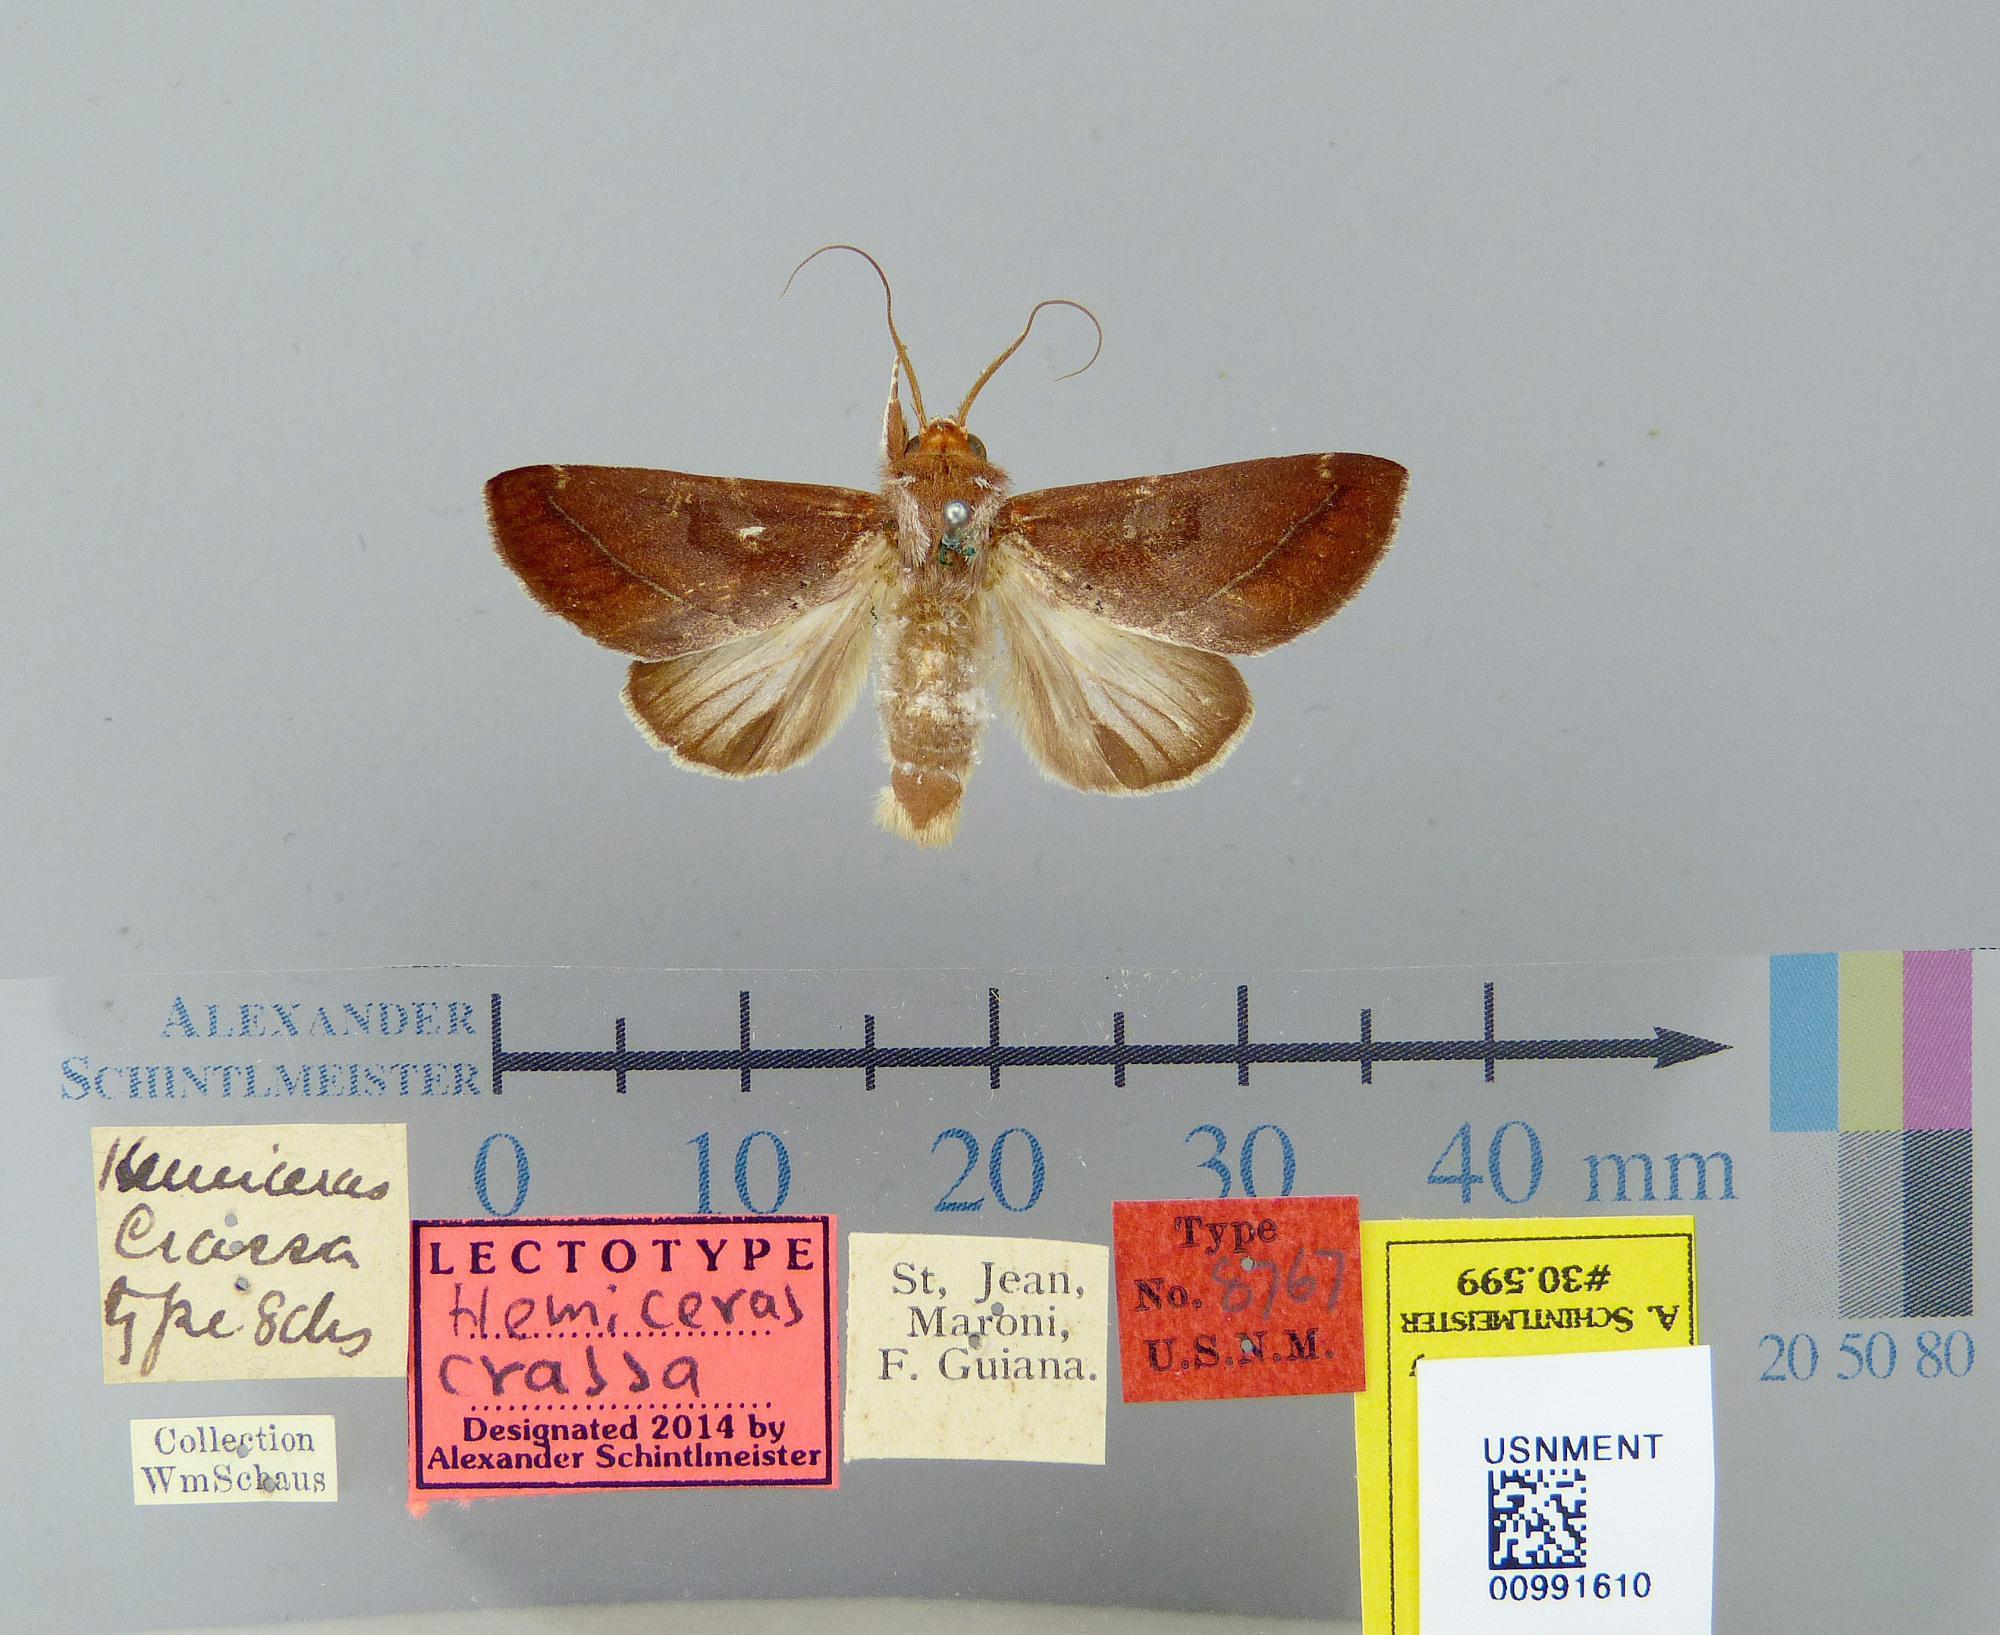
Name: Hemiceras crassa
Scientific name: Hemiceras crassa Schaus, 1906
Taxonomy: Animalia, Arthropoda, Insecta, Lepidoptera, Notodontidae
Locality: St. Jean; Maroni, St. Laurant du Maroni, French Guiana
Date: Mar 1904